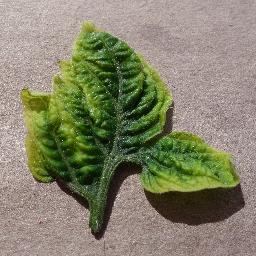
Label: Tomato___Tomato_Yellow_Leaf_Curl_Virus